George Ludlow Lee Sr.

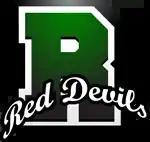
Ridge Red Devils

Locals know the name Lee as the Ridge High School field was named after him as well as the high school mascot, the “Red Devil”. While the Red Devils are named after George Lee's company, the color is green because rival Bernardsville had red uniforms, so they chose green.